Franz Fuchs

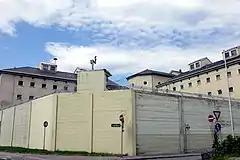
Graz-Karlau Prison

At this stage Fuchs had become highly paranoid. On 1 October 1997 near his residence in Gralla, he followed two women in a car who he believed were observing him. When police attempted to question him on what they believed was a routine case of stalking, he produced another improvised explosive device which he had kept in his car, and detonated it in his hands in front of the policemen. He survived his suicide attempt, but he lost both hands, and also injured a nearby police officer. Fuchs was arrested without giving further resistance and, after a trial which many in Austria felt had fallen short of making all attempts to uncover deep details, was sentenced to life in prison on 10 March 1999. Through his unruly behavior during the trial, Fuchs had repeatedly forced his removal from court proceedings.